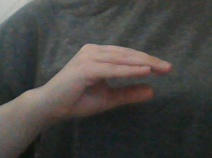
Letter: jeem